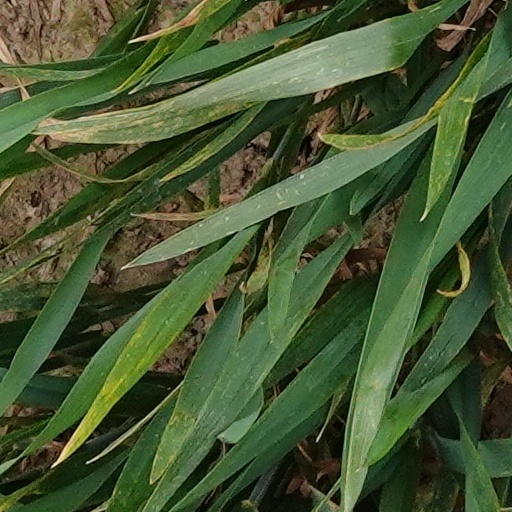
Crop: wheat